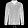
Label: Coat